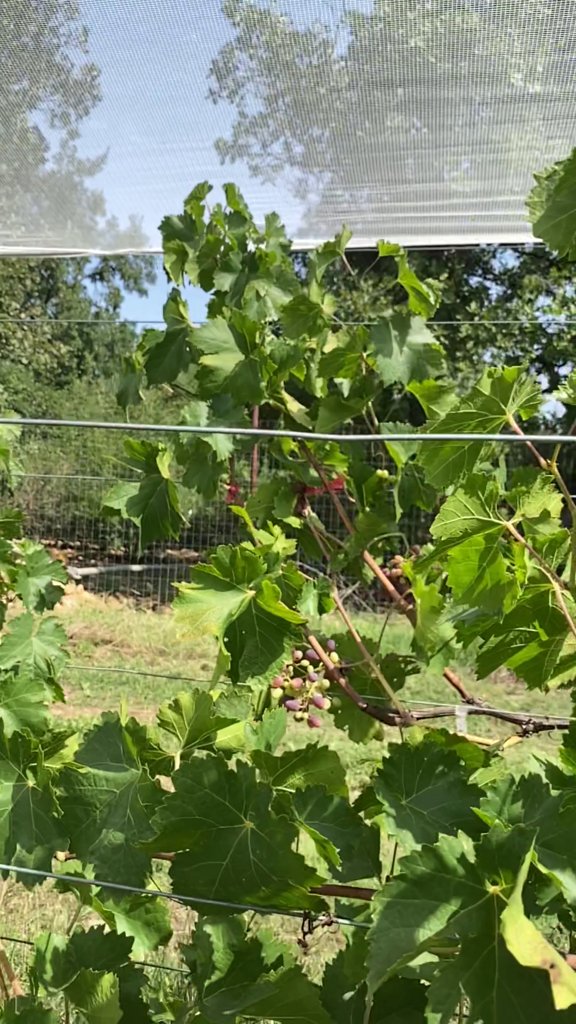
Berries visible: 23
Grape clusters: 2